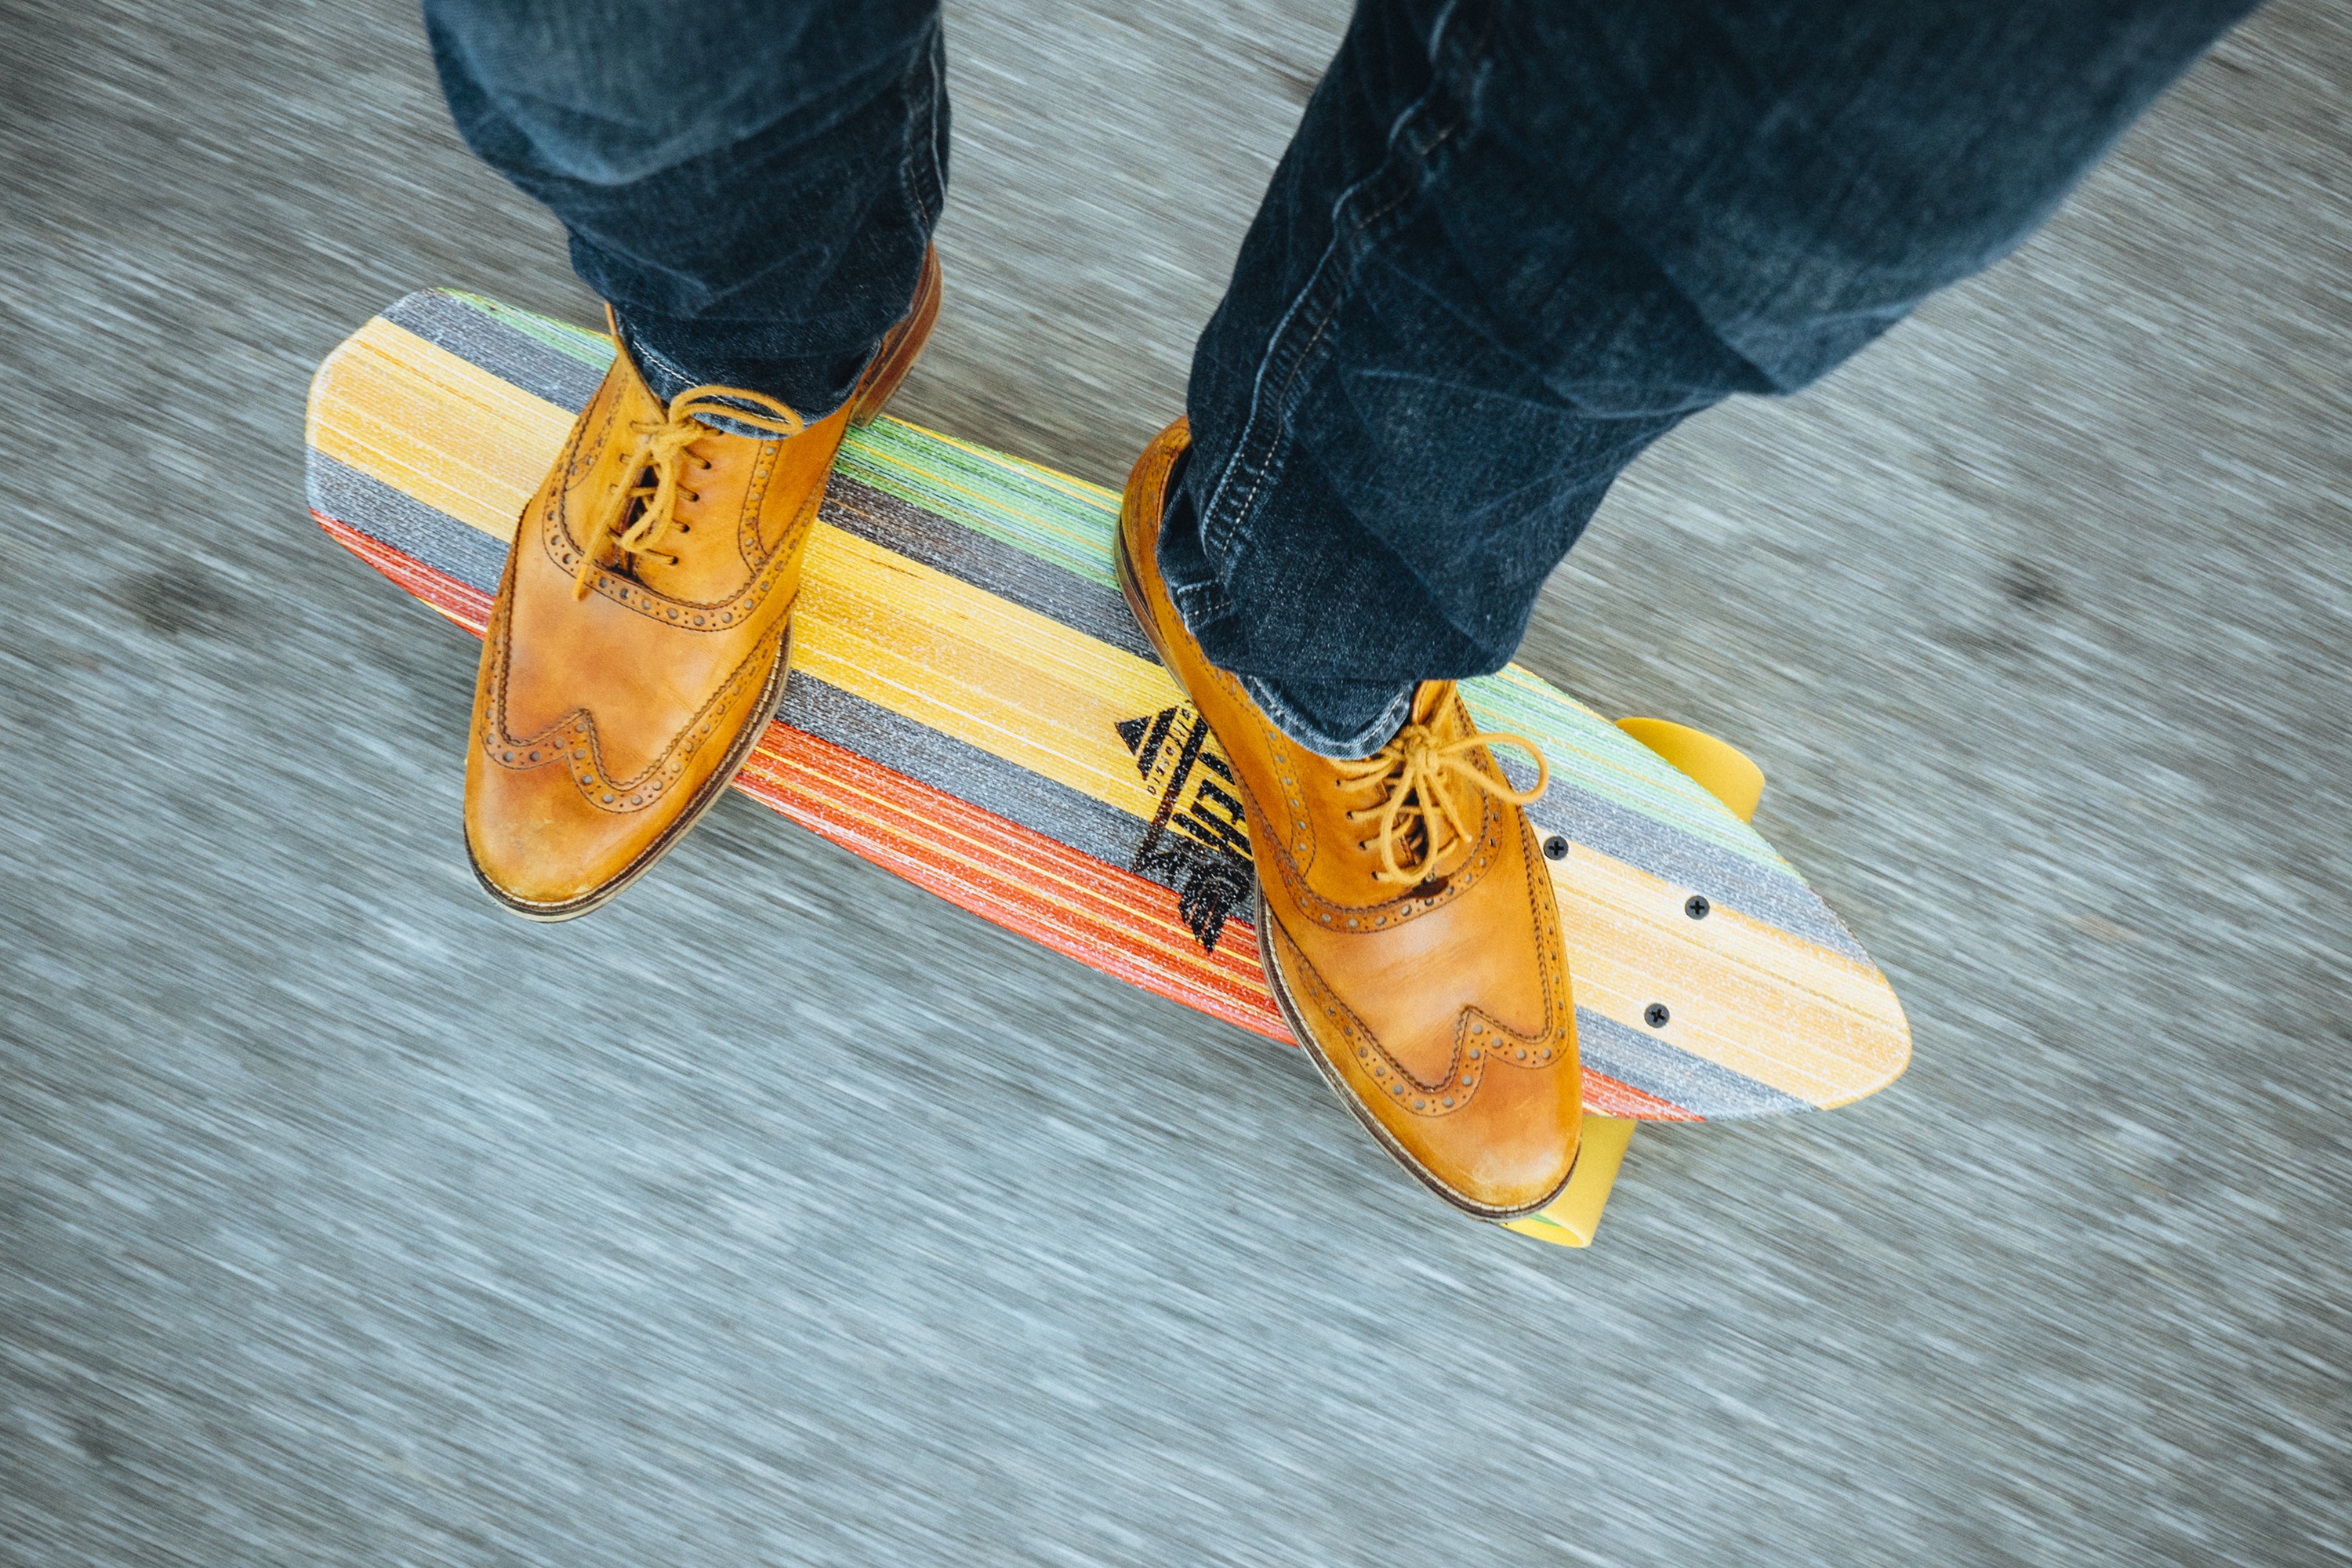
hand, shoe, wing, board, sport, street, skateboard, urban, skateboarding, leg, jeans, youth, surfboard, yellow, lifestyle, leisure, skateboarder, sports equipment, longboard, pants, shoes, laces, riding, skating, footwear, skater, active, skates, skateboarding equipment and supplies, surfing equipment and supplies